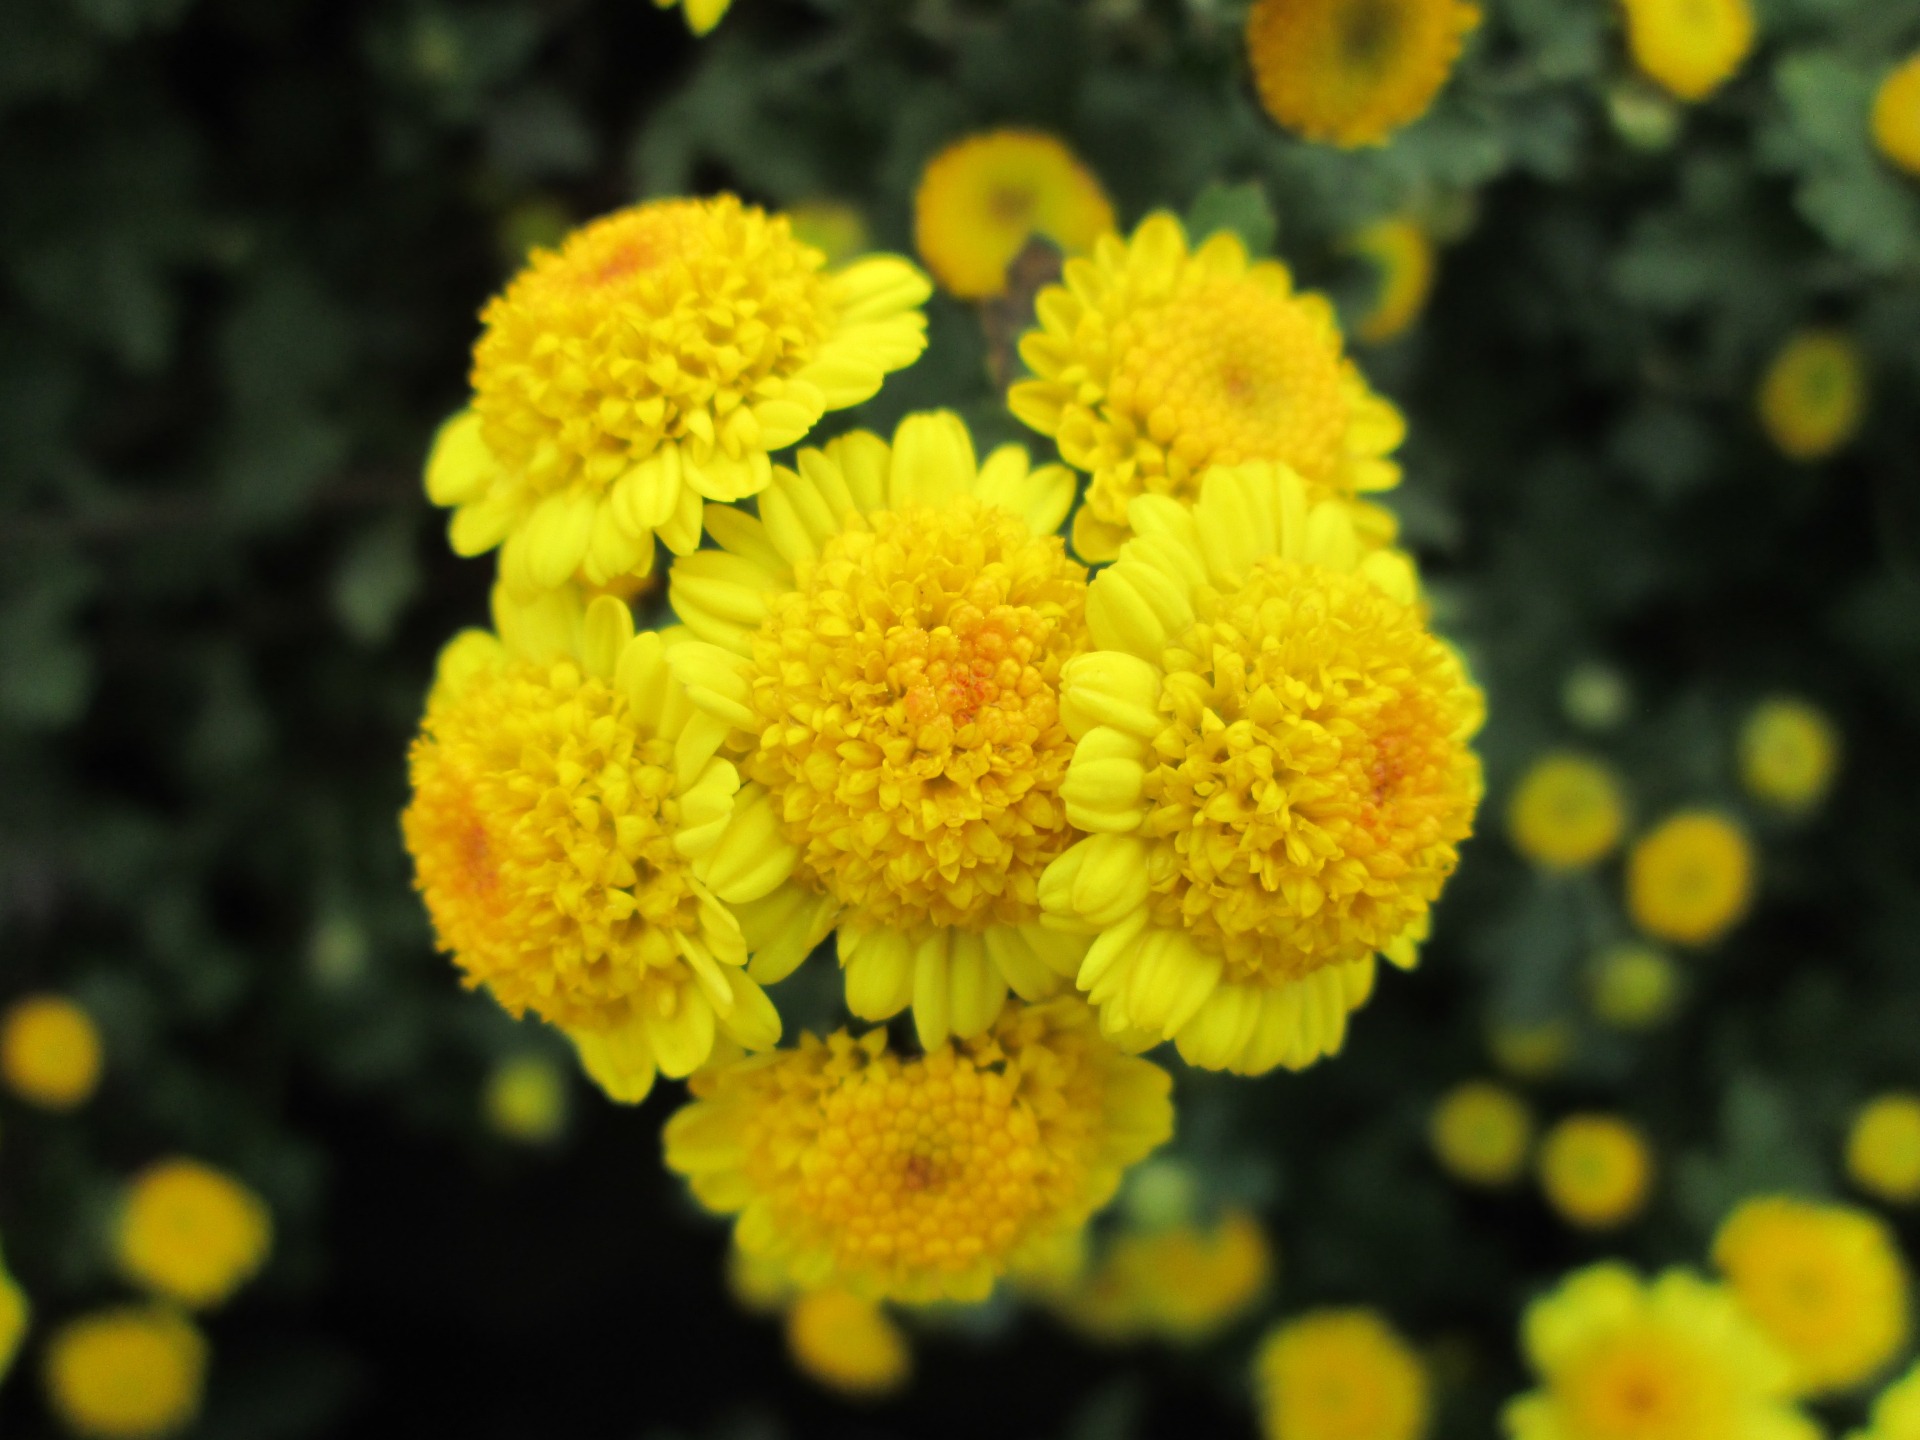
plant, flower, petal, herb, park, botany, yellow, flora, wildflower, chrysanthemum, mimosa, macro photography, tansy, flowering plant, daisy family, annual plant, common tansy, land plant, chamaemelum nobile, tanacetum parthenium, chrysanths